Miragaia longicollum

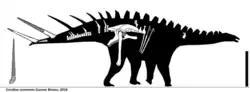

Francisco Costa and Mateus considered "Miragaia longicollum" as a valid taxon, describing a newly recognised specimen, MG 4863, that had already been excavated in 1959 by Georges Zbyszewski but was only prepared between 2015 and 2017. It consists of a skeleton that also contains tail vertebrae, the most complete dinosaur ever found in Portugal. They also renamed "Alcovasaurus", which was discovered in 1908, into a possible second species: "Miragaia longispinus". However, a new specimen of "Dacentrurus" reported in 2024 from the Villar del Arzobispo Formation further supports the synonymy of the two taxa, indicating that "Miragaia" is indeed a subjective junior synonym of "Dacentrurus", but also that "Alcovasaurus" is a separate genus.